Forum of Caesar

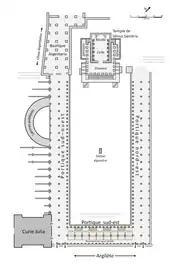
Plan of the Forum of Caesar

The Forum of Caesar originally meant an expansion of the Forum Romanum. The Forum, however, evolved so that it served two additional purposes. As Caesar became more and more involved in this project, the Forum became a place for public business that was related to the Senate in addition to a shrine for Caesar himself as well as "Venus Genetrix".